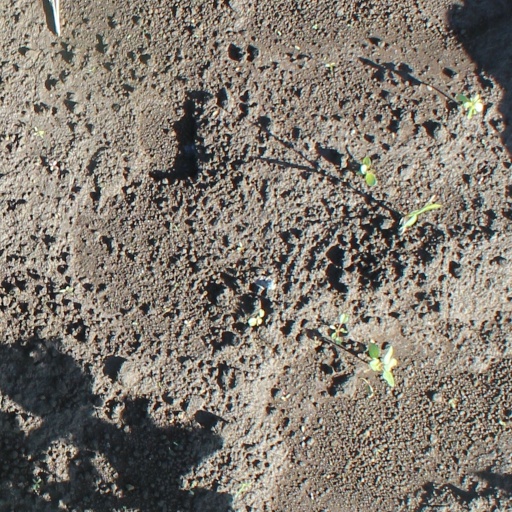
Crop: soybean